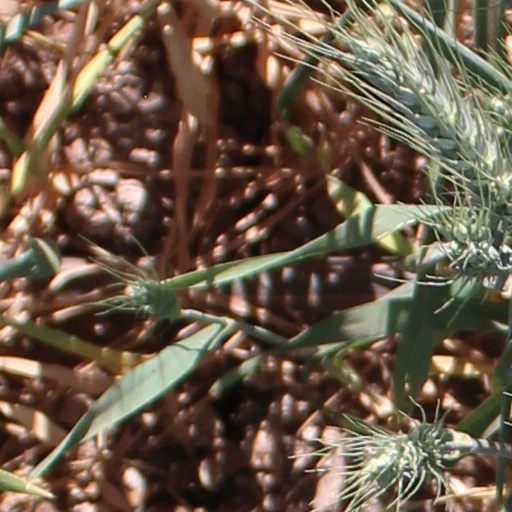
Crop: wheat